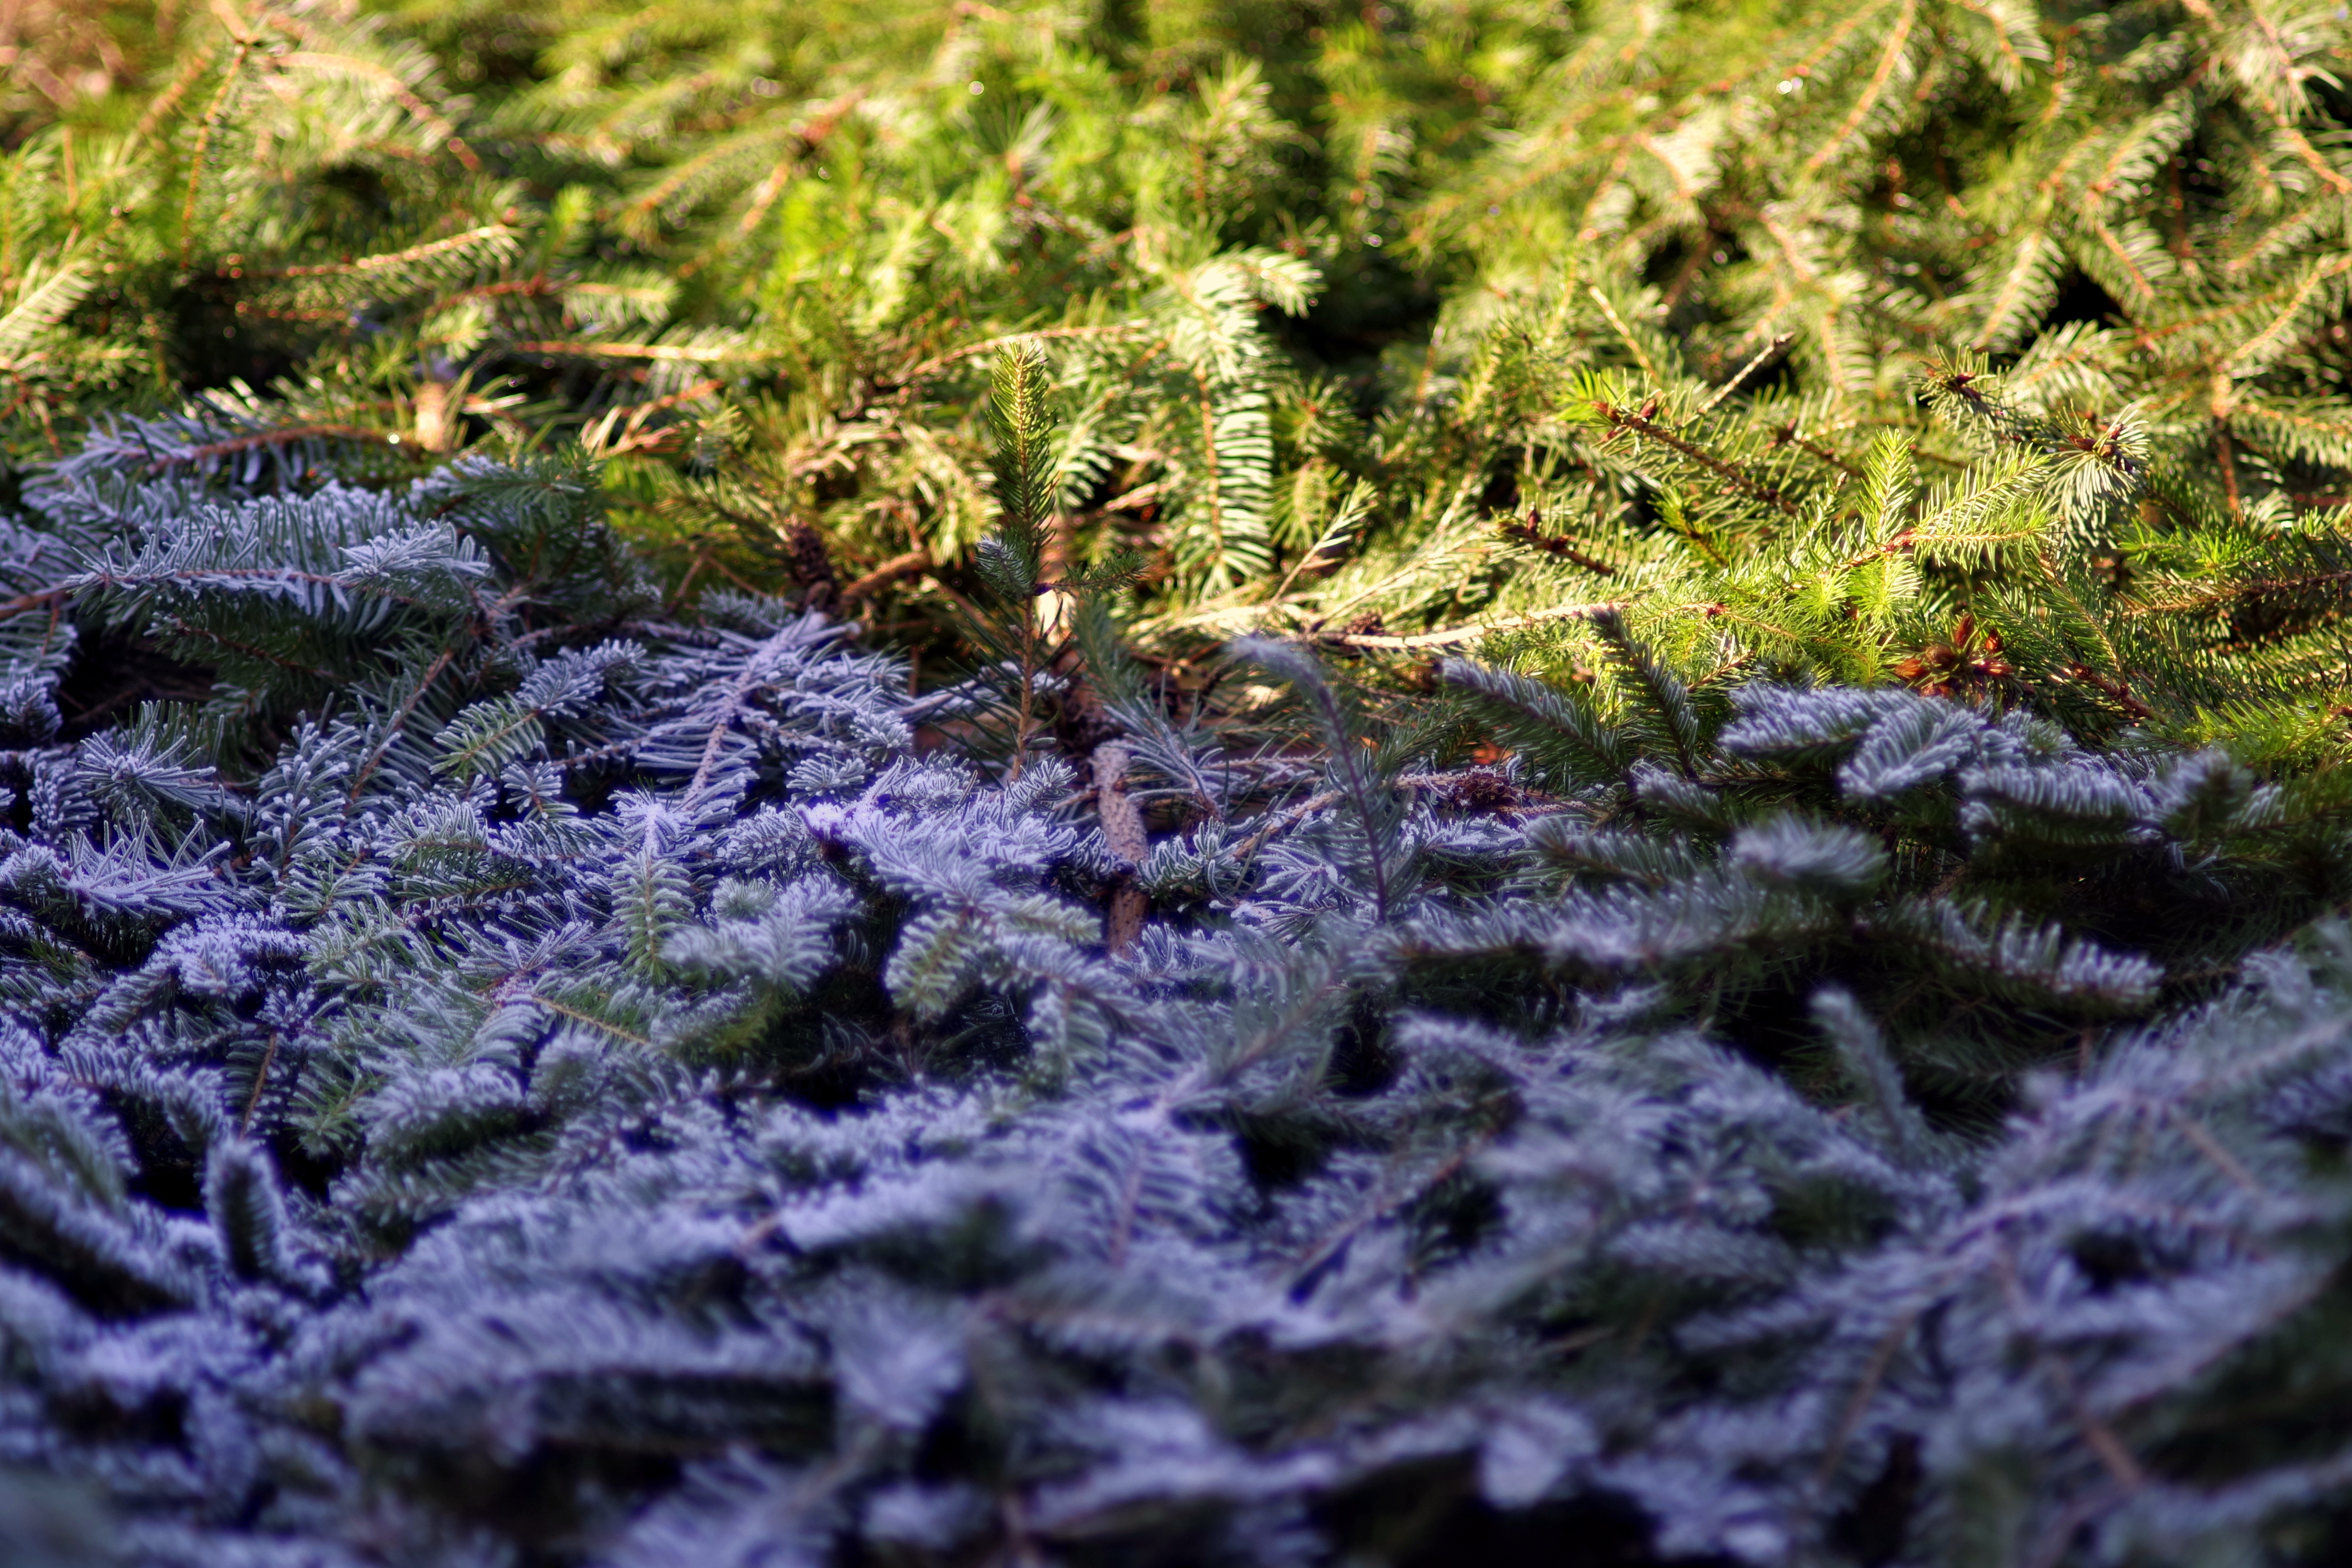
tree, nature, grass, branch, cold, plant, morning, leaf, flower, frost, moss, ice, botany, freeze, frozen, flora, sunny, spruce, thaw, woodland, frosty, the sun, macro photography, hard rime, not cold, ground frost, woody plant, land plant, non vascular land plant